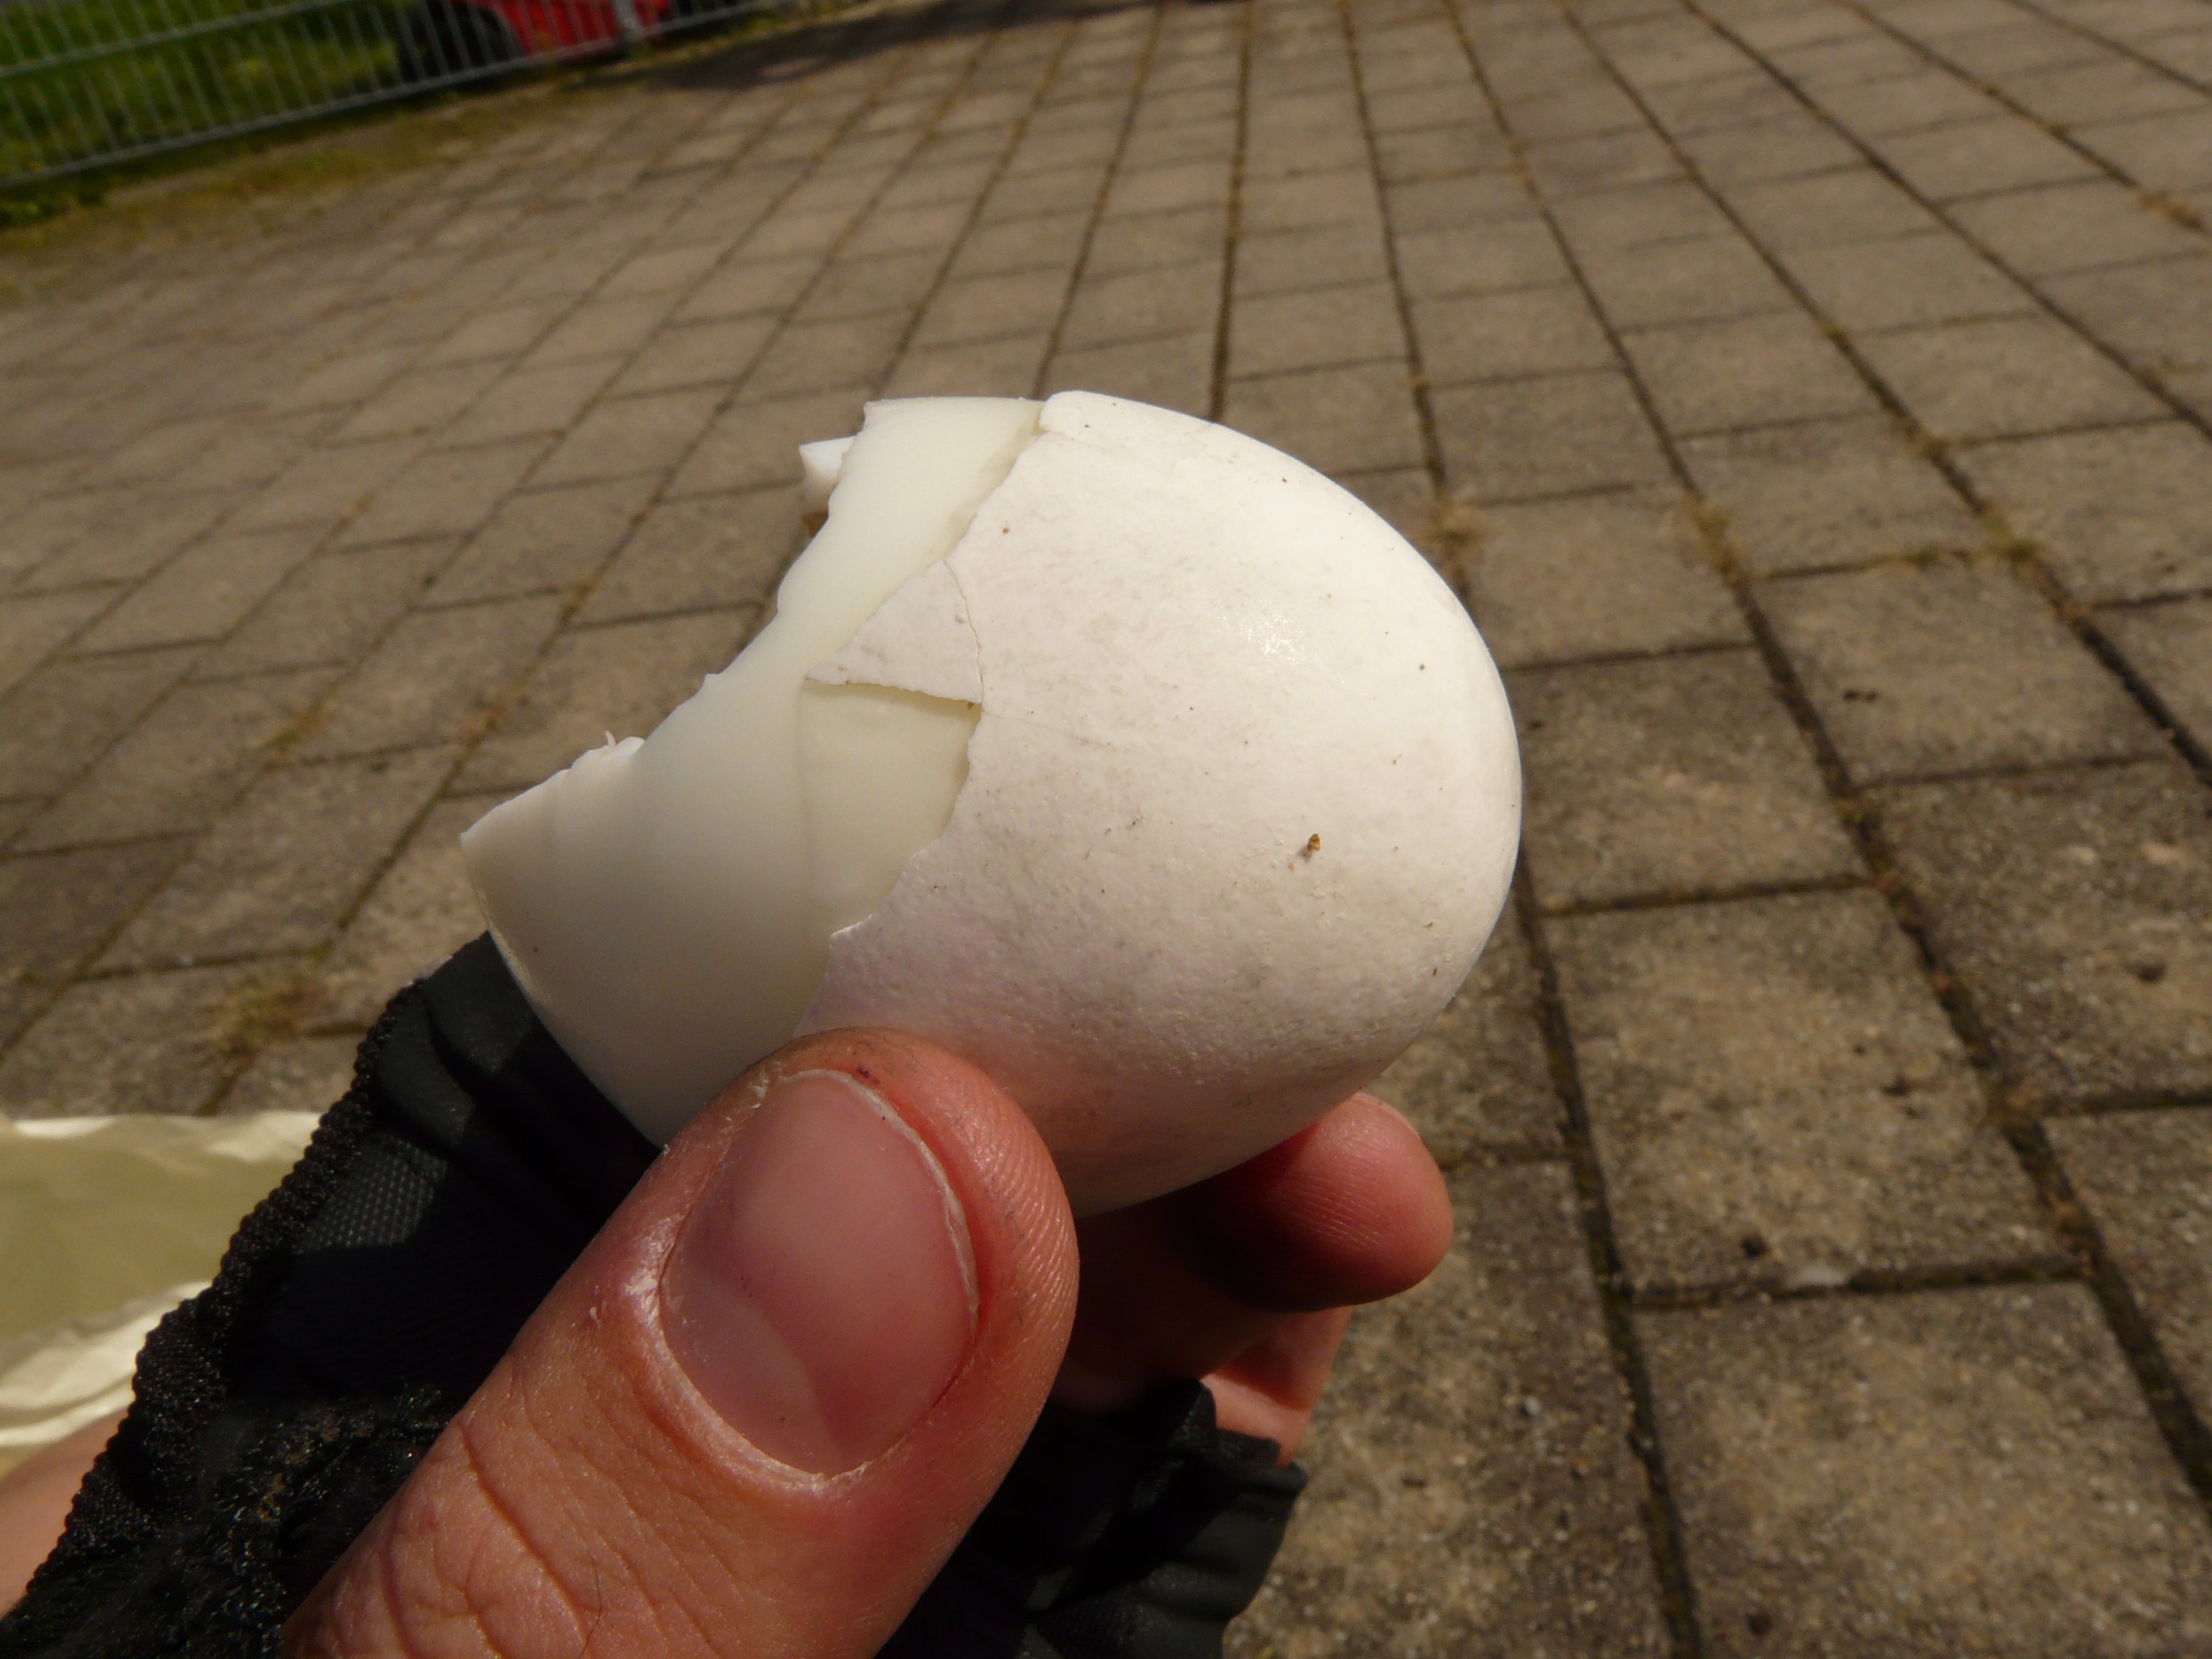
hand, eat, material, egg, sculpture, shape, thumb, vespers, eggshell